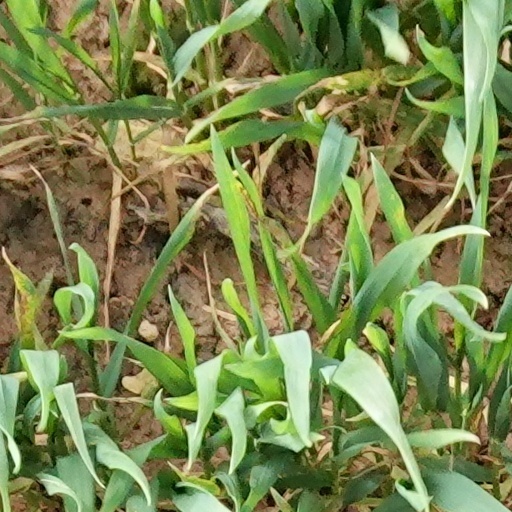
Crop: wheat